The Origin of Capitalism

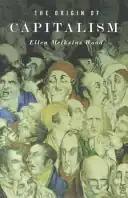

The Origin of Capitalism is a 1999 book on history and political economy, specifically the history of capitalism, by the political theorist Ellen Meiksins Wood, written from the perspective of political Marxism. It was reviewed as an "Outstanding Academic Book" by Michael Perelman.